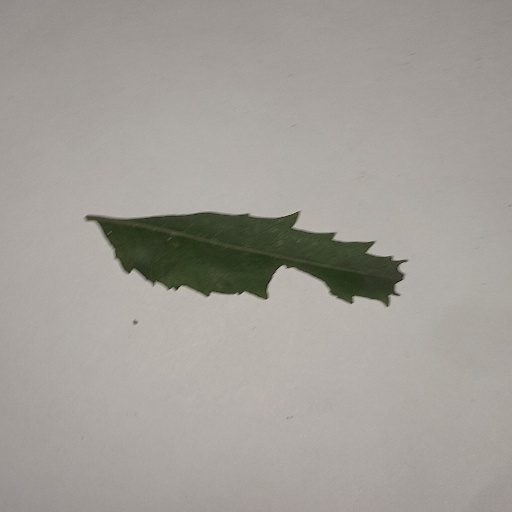
Species: Neem
Leaf condition: Shot Hole Leaf